2020 FireKeepers Casino 400

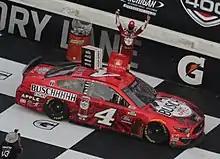
Kevin Harvick won the race.

NBC Sports covered the race on the television side. Rick Allen, Jeff Burton, Steve Letarte and two-time Michigan winner, Dale Earnhardt Jr. covered the race from the booth at Charlotte Motor Speedway. Marty Snider and Kelli Stavast handled the pit road duties on site.